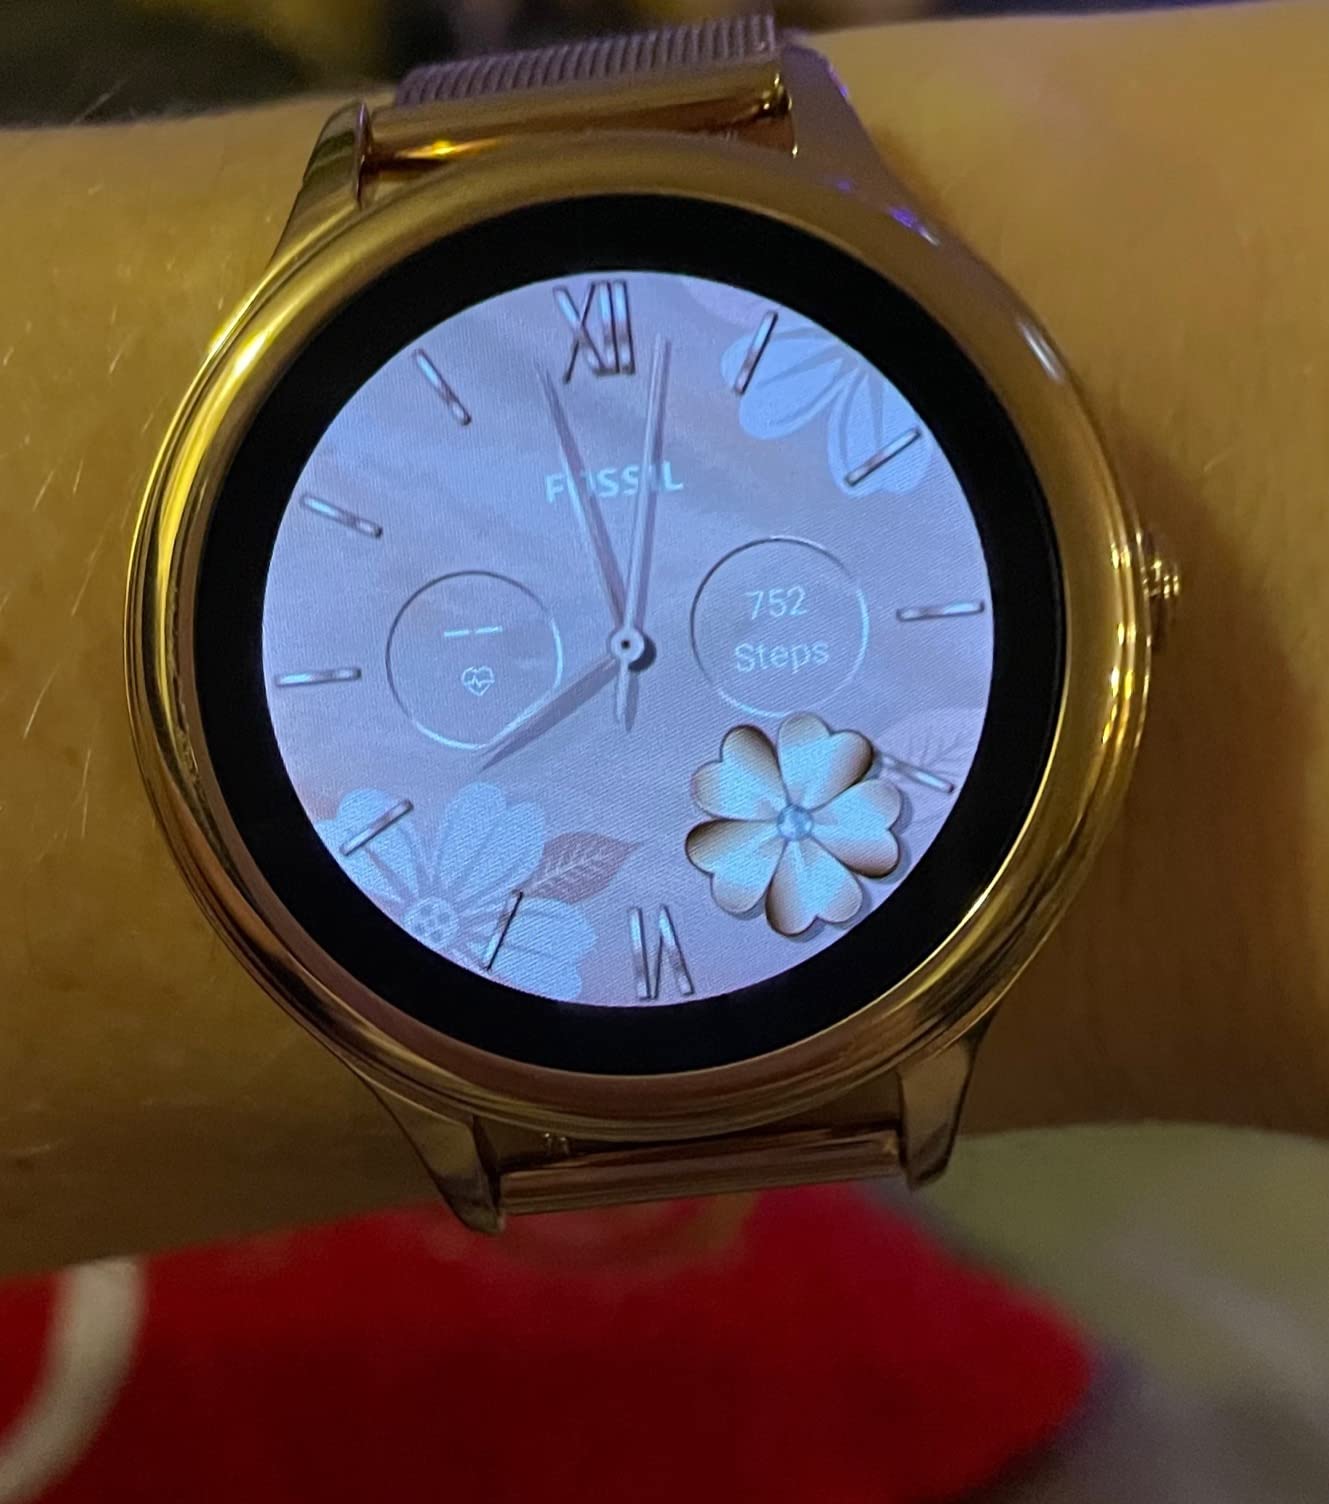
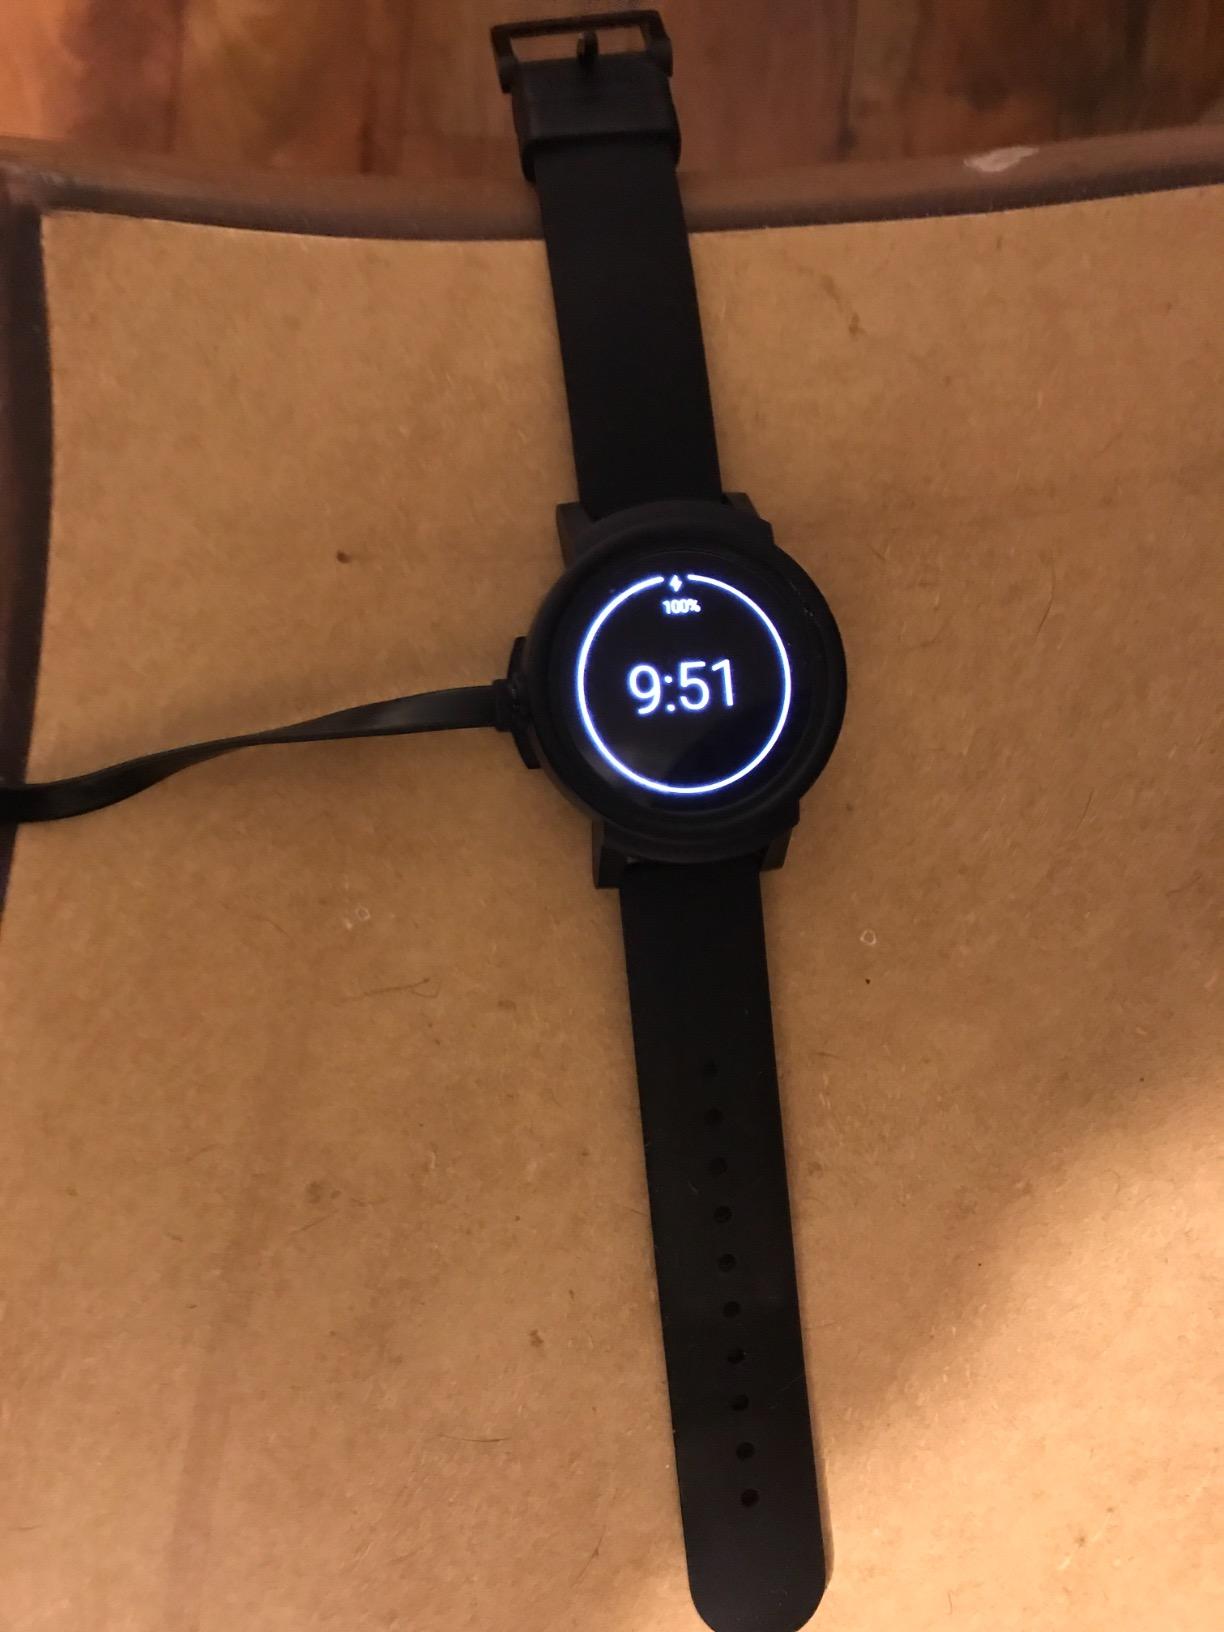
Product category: smartwatch
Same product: no